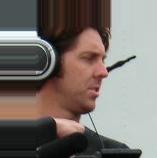
Age: 54